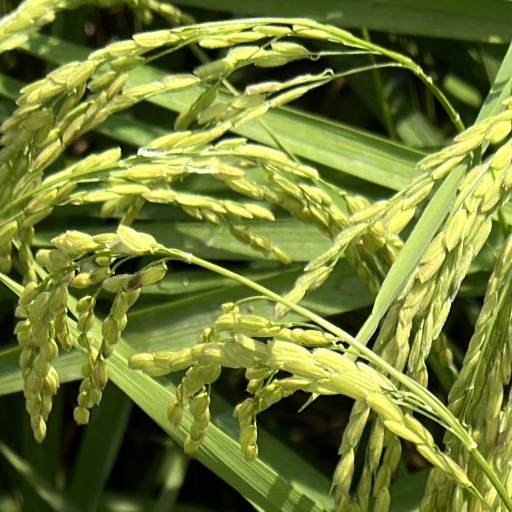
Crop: rice